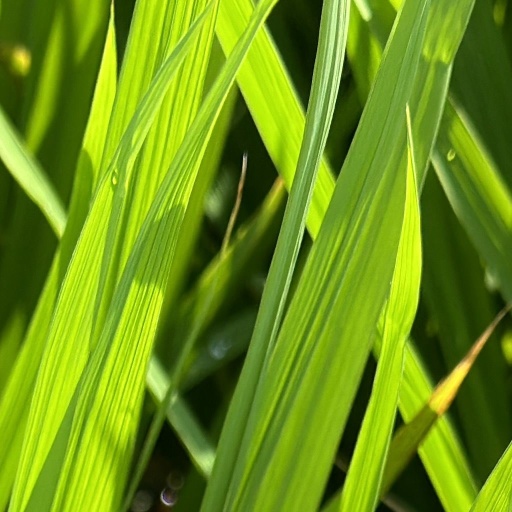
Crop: rice